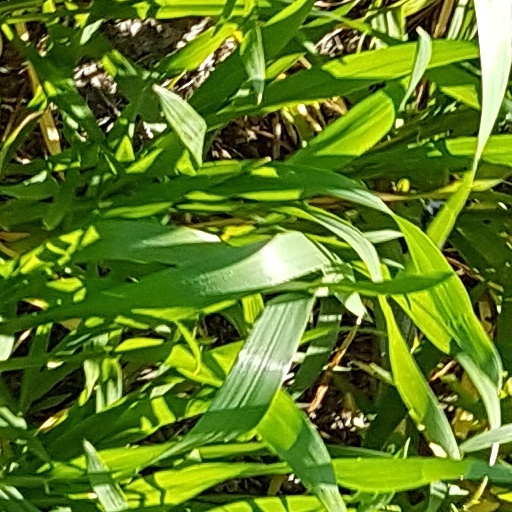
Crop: wheat